USS Mayflower (PY-1)

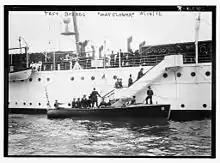
President Taft boards "Mayflower" on 14 October 1912

Recommissioned on 25 July 1905, with Commander Cameron Winslow, in command, she immediately sailed for Oyster Bay, Long Island, New York, to prepare for the peace conference which ended the Russo-Japanese War. President Theodore Roosevelt, introduced the Russian and Japanese delegations on board "Mayflower", on 5 August. The ship continued to play a prominent role in support of the negotiations which won Roosevelt the Nobel Peace Prize.